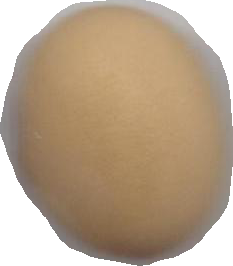
Variety: Anjasmoro